Woodhall Farm

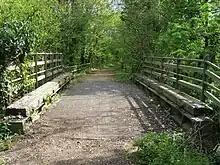
The Nickey line just south of Warners End is now used for recreation and a long distance traffic free exercise route.

The now closed Nickey Line railway is now redeveloped as a cycle path and linear green space and runs close to its southern border.